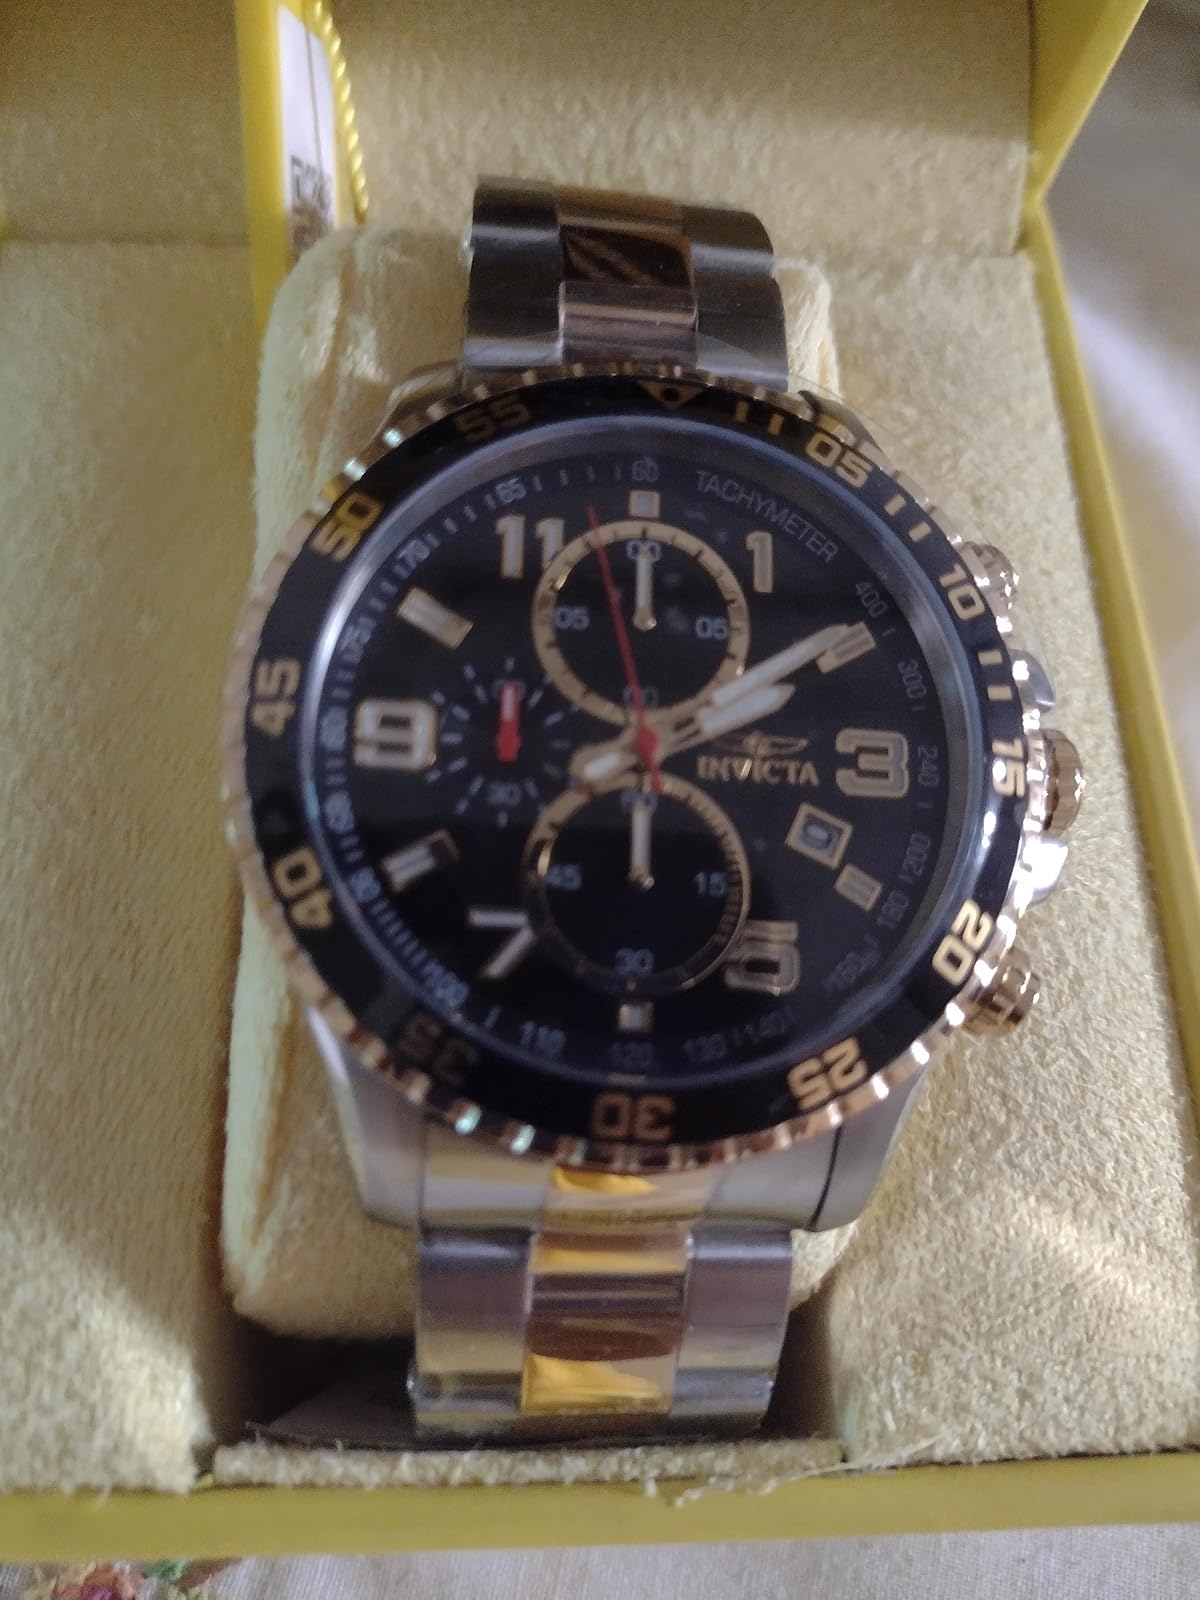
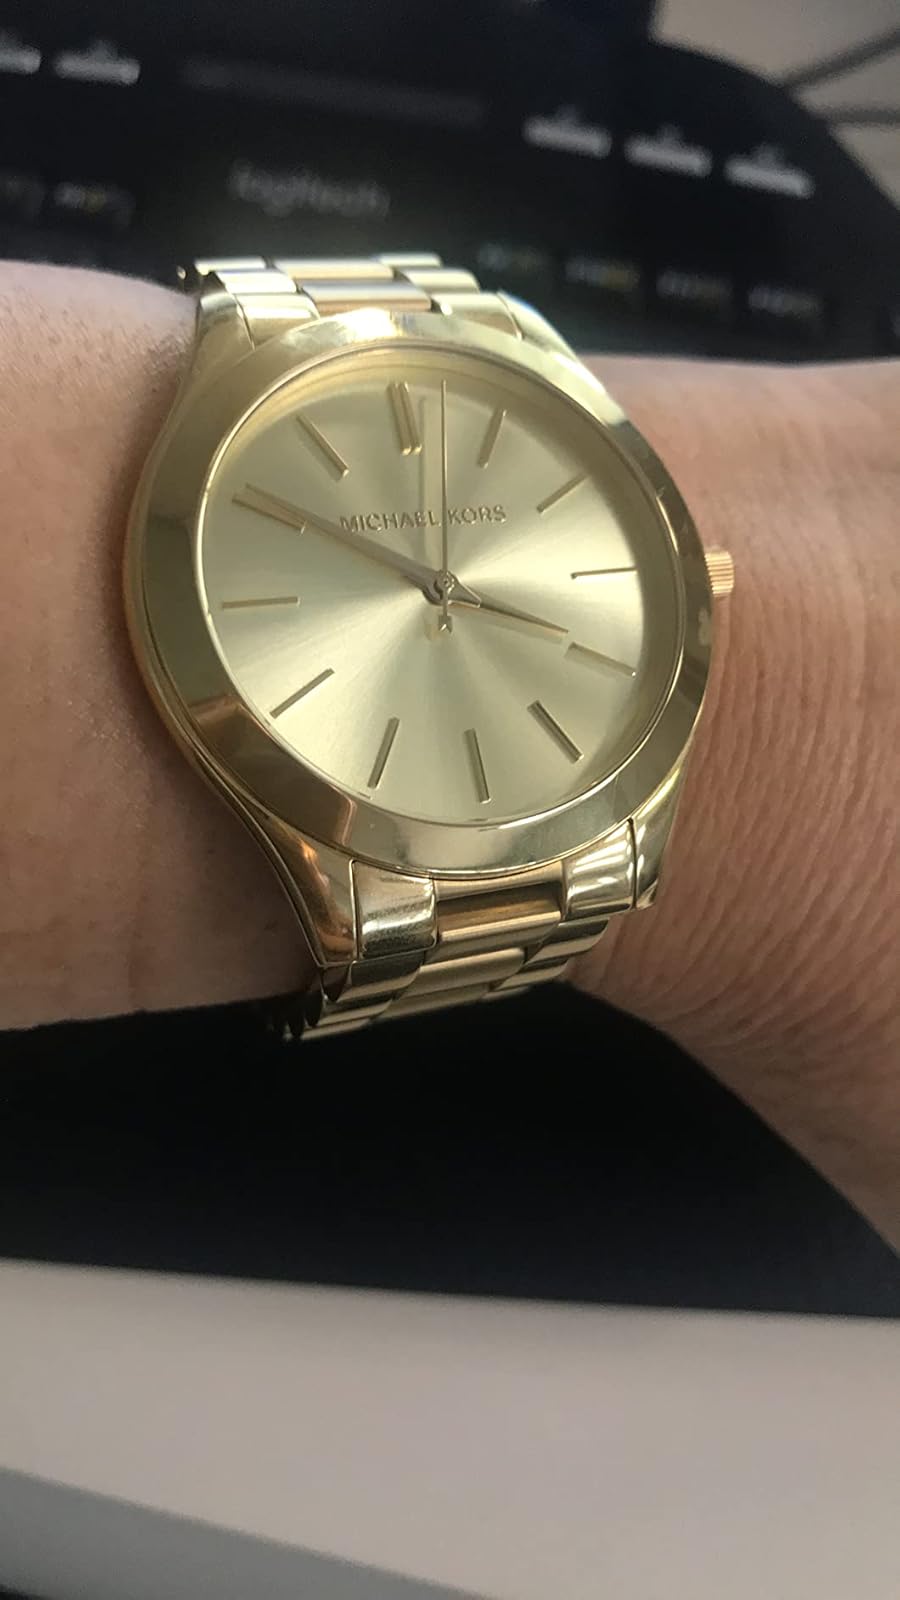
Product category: accessories_watch
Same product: no